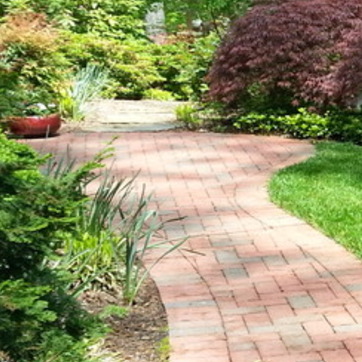
Material: brick